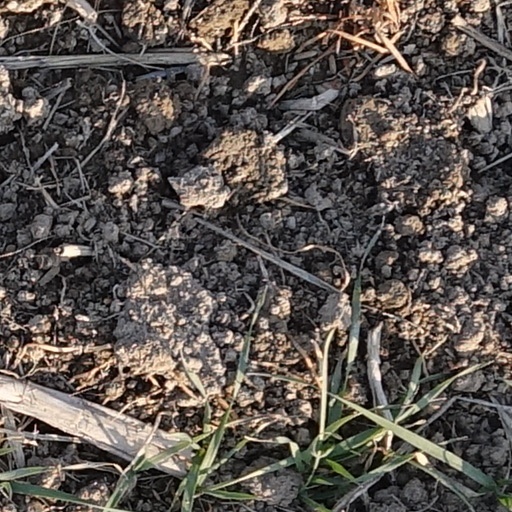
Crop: wheat